Roddenbury Hillfort

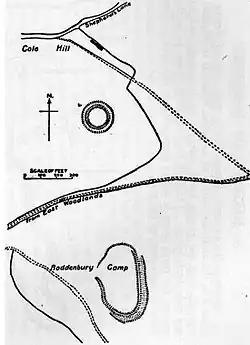
Plan of the site

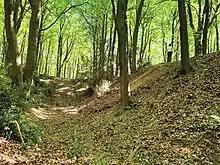
The ditch and bank at Roddenbury Hillfort.

Roddenbury Hillfort is a univallate Iron Age hillfort in the parish of Selwood, Somerset, England. It is a Scheduled Monument and it was on the Heritage at Risk Register in 2011. In 2012 it was announced that it was to undergo major repairs following damage by off road biking. It is close to the later Hales Castle.